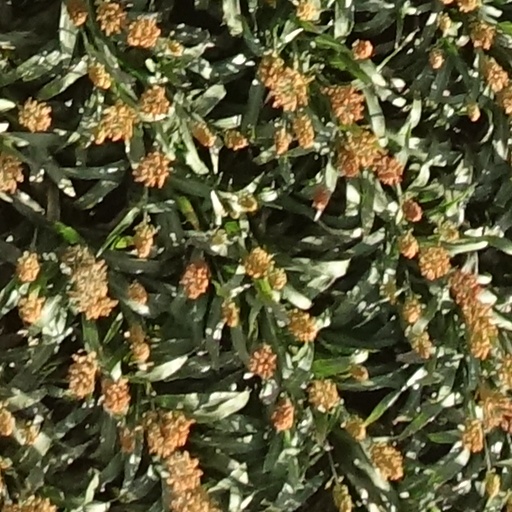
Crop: sorghum